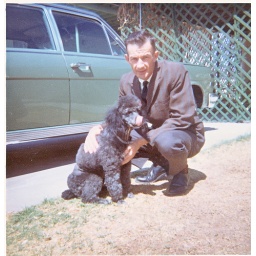
1967 Mel kneeling with dog Nanette by car